Short bone

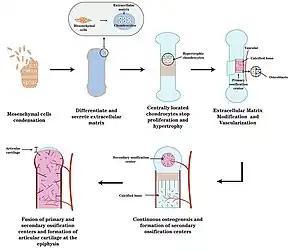
A schematic representation of endochondral ossification highlights the formation of both primary and secondary ossification centers. In the upper right region, the primary center reveals longitudinally arranged cell columns, while the lower right region showcases the secondary center, characterized by radially oriented cell columns.

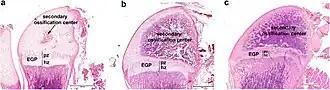
Radial expansion of the secondary ossification center is evident in this micrograph, contrasting with the vertically aligned cell columns within the epiphyseal growth plate (EGP). The proliferative zone (pz) and hypertrophic/calcification zone (hz) are clearly discernible within the EGP. Hematoxylin and eosin (HE) staining; scale bar, 1000 μm.

Contrary to long bones, the carpals and tarsals typically lack epiphyseal growth plates, hence lacking longitudinal growth and they undergo ossification radially, similar to secondary ossification centers in long bones. As a result, short bones usually develop from a single ossification nucleus, while long bones usually develop from multiple ossification nuclei.